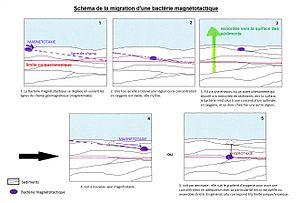
Schéma de la migration des bactéries magnétotactiques
Les bactéries magnétotactiques sont des micro-organismes, découverts en 1975 par R. P. Blakemore, capables de se déplacer le long de lignes d'un champ magnétique. Elles contiennent des organites, les magnétosomes, qui sont à l'origine de leurs propriétés magnétiques. De par leurs possibles applications médicales et biotechnologiques, elles intéressent aujourd'hui les scientifiques.